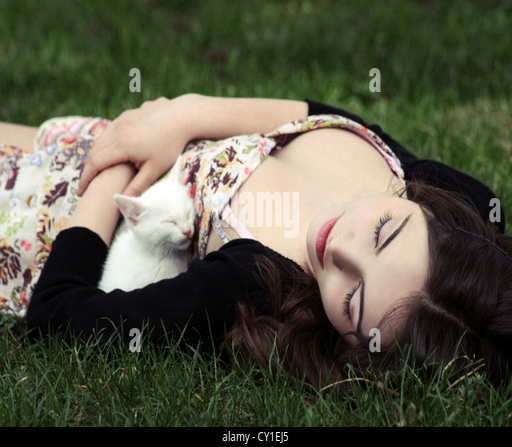
young woman with dark hair sleeping in grass holding a white kitten